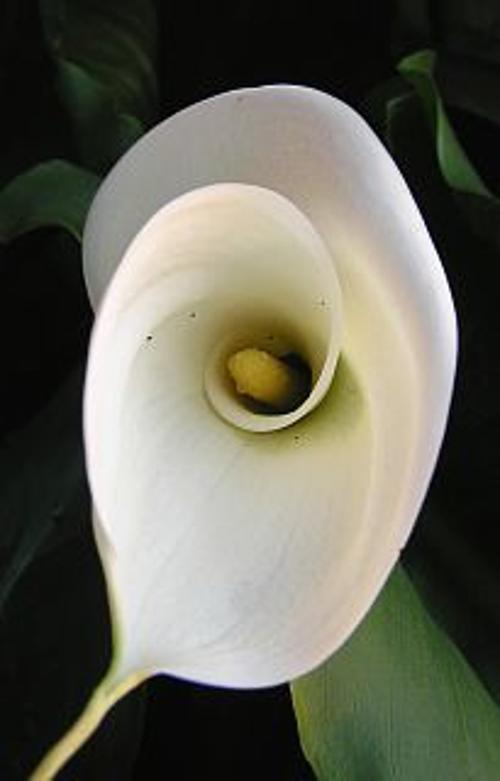
Label: giant white arum lily